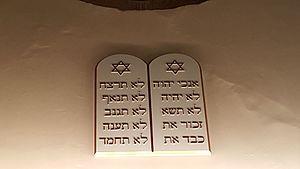
Les tables de la Loi ""Décalogue"" ont été remplacées."
La synagogue de Wolfisheim, située rue du Milieu, a été construite en 1894 en grès des Vosges et a été préservée de la destruction pendant la Seconde Guerre mondiale.